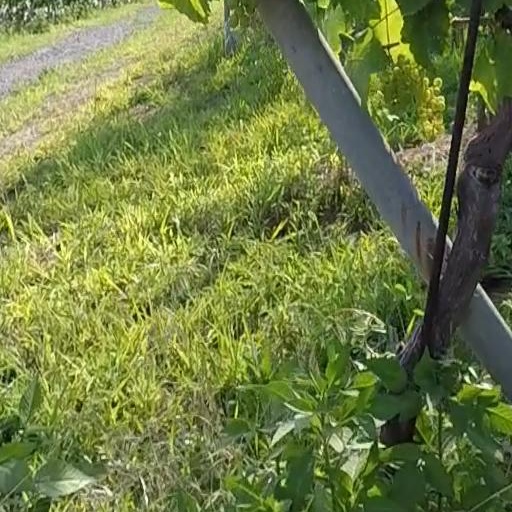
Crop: grape